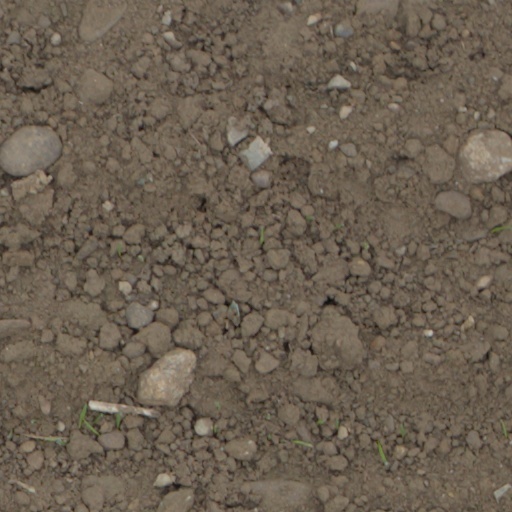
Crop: wheat